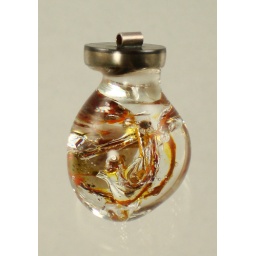
copper wire in clear glass lampwork pendant